List of music festivals in the United Kingdom

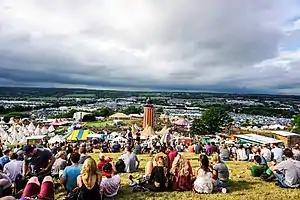
Glastonbury Festival, England, 2016

There are many notable music festivals in the United Kingdom, covering a wide variety of genres, which are usually run from late May to early September. Some are world-renowned and have been held for many years, including the world's largest greenfield festival, Glastonbury, which has been held since the 1970s.